George Curzon-Howe, 2nd Earl Howe

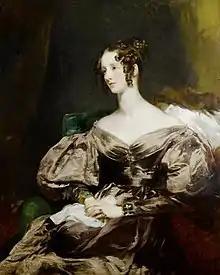
"Portrait of Countess Howe" by Margaret Sarah Carpenter, 1834.

Curzon-Howe was the eldest son of Richard Curzon-Howe, 1st Earl Howe, and his first wife, Lady Harriet Georgiana Brudenell.